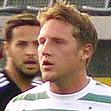
Age: 28